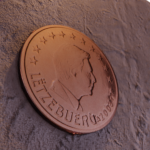
Coin value: 5cents
Country: lu
Edition: standard